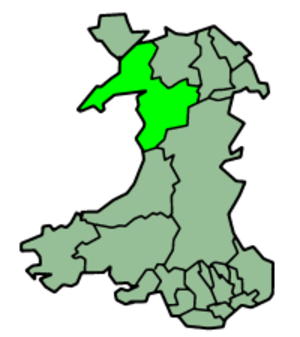
Caernarfon est une ville du nord-ouest du pays de Galles. Son orthographe galloise s'est imposée aux dépens de la forme anglicisée Carnarvon. Sa population était de 9 611 habitants au recensement de 2001.